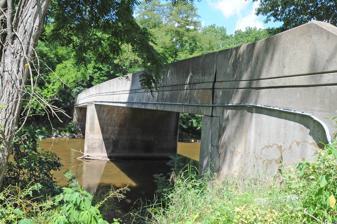
Building: Dauphin County Bridge No. 27
Country: United States of America
Year built: 1896
United States historic place Dauphin County Bridge No. 27 U.S. National Register of Historic Places Dauphin County Bridge 27 in 1992 Show map of Pennsylvania Show map of the United States Location Deibler's Dam Road (Mahantango Creek Road) across Mahantango Creek, Mifflin Township and Lower Mahanoy Township, Pennsylvania Coordinates 40°37′33″N 76°51′21″W / 40.625833°N 76.855748°W / 40.625833; -76.855748 Area less than one acre Built 1896 Built by Chambersburg Bridge Co. Architectural style Metal Truss Bridge NRHP reference No. 93000720 Added to NRHP August 2, 1993 Dauphin County Bridge No. 27 , also known as Seaman Bridge, is a historic iron truss bridge spanning Mahantango Creek at Mifflin Township , Dauphin County, Pennsylvania and Lower Mahanoy Township , Northumberland County, Pennsylvania . It has a single span, 162.5-foot-long (49.5 m).  The bridge was constructed in 1896, by the Chambersburg Bridge Company , Chambersburg, Pennsylvania .  The bridge was closed to vehicular traffic in 1978. After petitions from local residents, it was reopened, but closed again to vehicular traffic in 1983 and to pedestrian traffic in 1992 due to deterioration. It was added to the National Register of Historic Places in 1993. Replacement bridge References